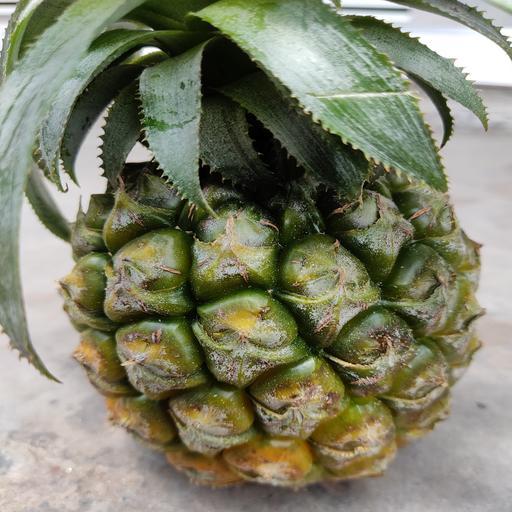
Crop type: Pineapple